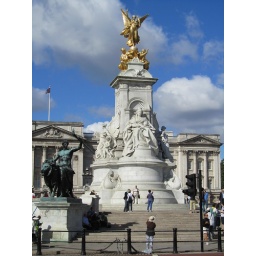
Een groot monument van Queen Victoria voor Buckingham Palace in Londen.